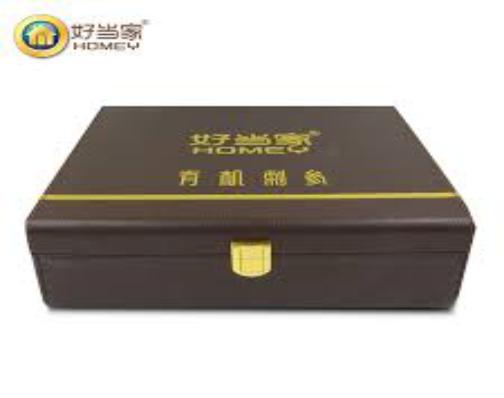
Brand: Homey
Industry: Food